Honor Flight

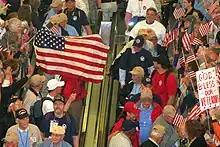
Flight of Honor participants in Raleigh, North Carolina are welcomed back by crowds, May 2011.

An Honor Flight is conducted by non-profit organizations dedicated to transporting as many United States military veterans as possible to see the memorials of the respective war(s) they fought in Washington, DC, at no cost to the veterans. These organizations are focused on bringing veterans of World War II to the National World War II Memorial, and any veteran with a terminal illness, to see the memorial of the war they fought in. Organizers plan to "naturally transition" their programs to focus on veterans of the Korean War, the Vietnam War, and subsequent wars as the veterans of those wars get older.